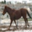
Label: horse